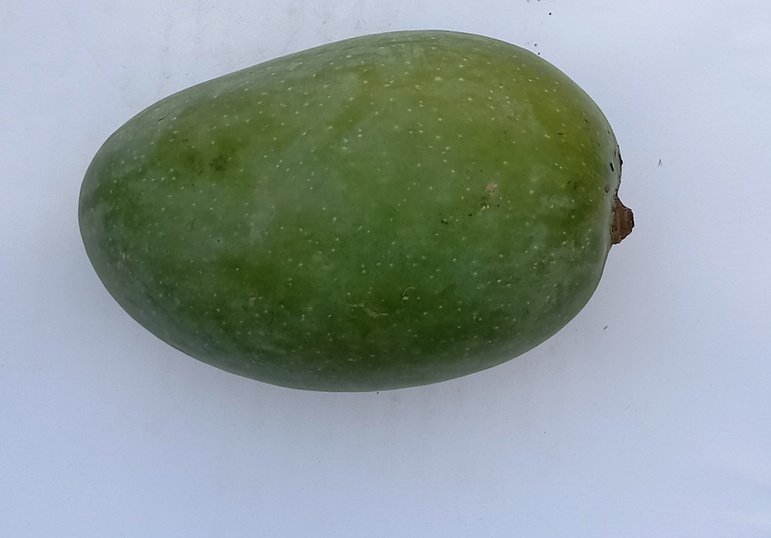
Mango variety: Chaunsa (Black)